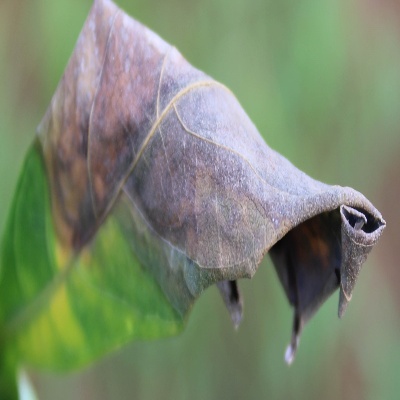
Crop: Cassava
Condition: bacterial blight